Paramount Airways

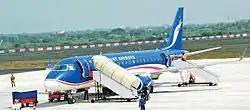
Embraer E170 leased to Paramount Airways, at Chennai Airport

The Paramount Airways fleet consisted of Embraer E170s, and was the first airline in India to operate this aircraft.